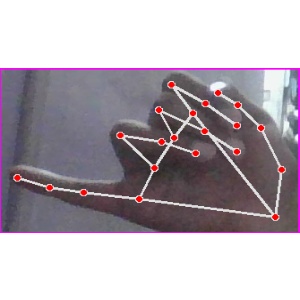
अक्षर: च